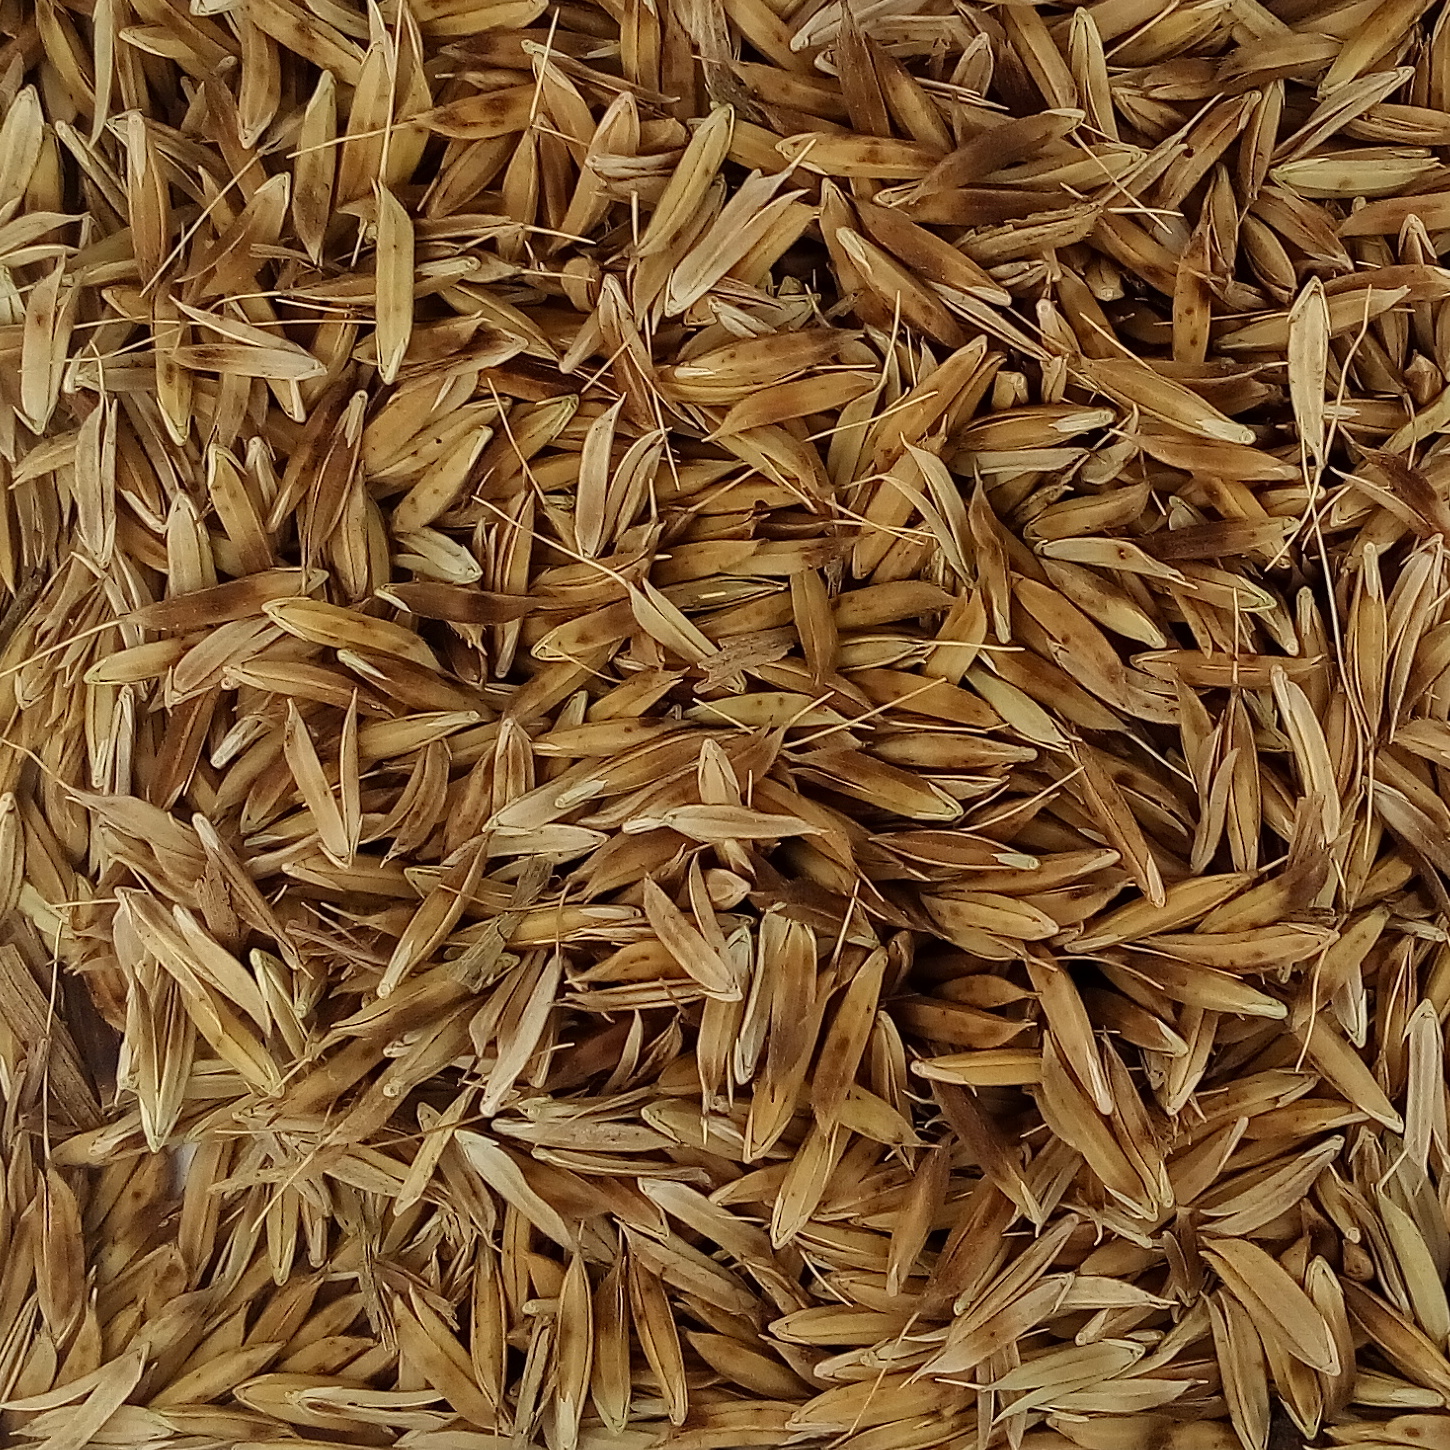
Rice seed variety: DHBT_3